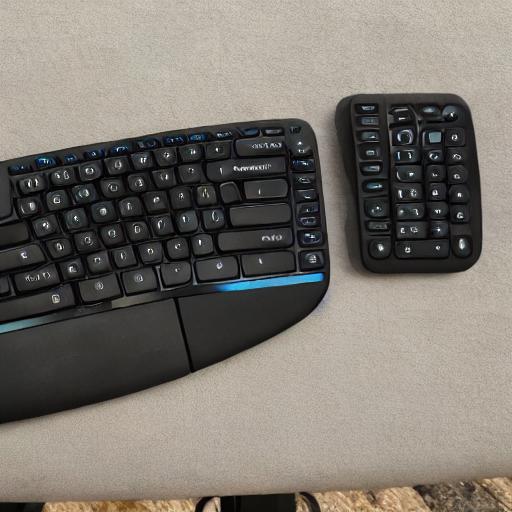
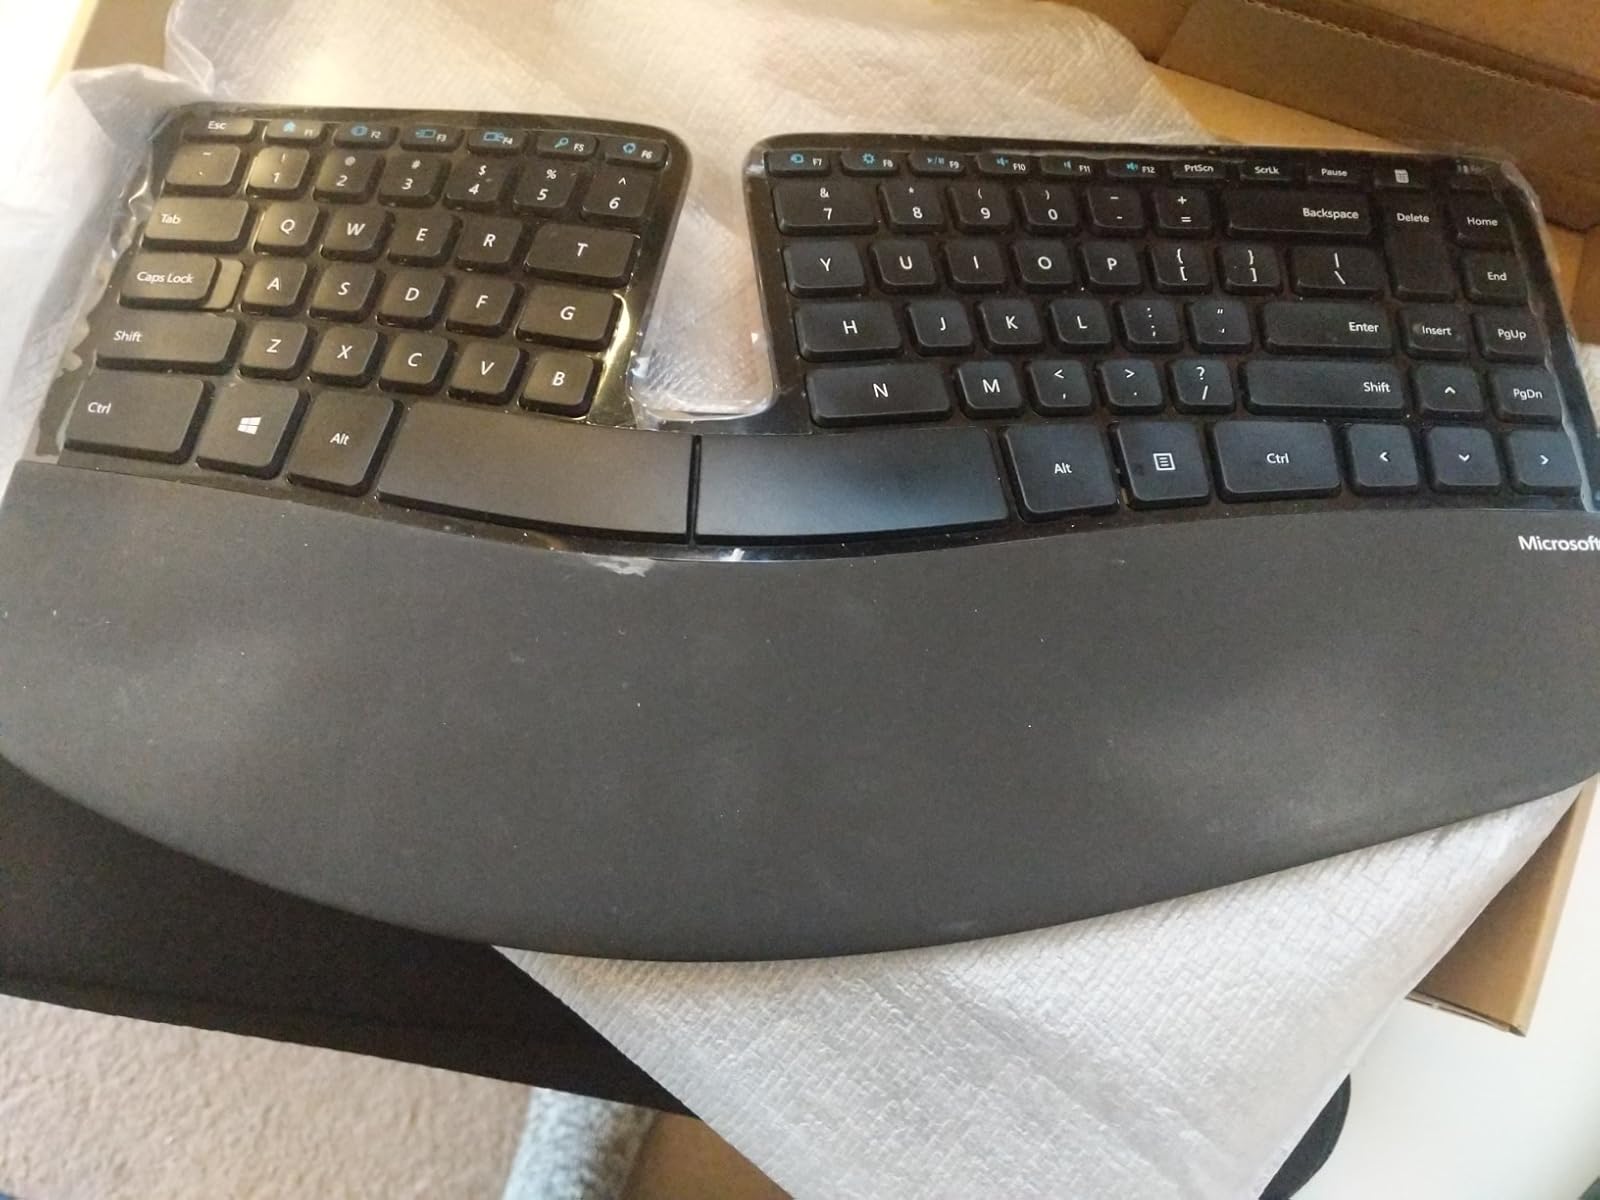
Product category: keyboard
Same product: no